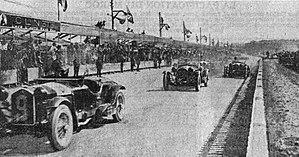
Départ des 24 Heures du Mans 1932 (n°9, Howe et Birkin)
Les 24 Heures du Mans 1932 sont la 10ᵉ édition de l'épreuve et se déroulent les 18 et 19 juin 1932 sur le circuit de la Sarthe.